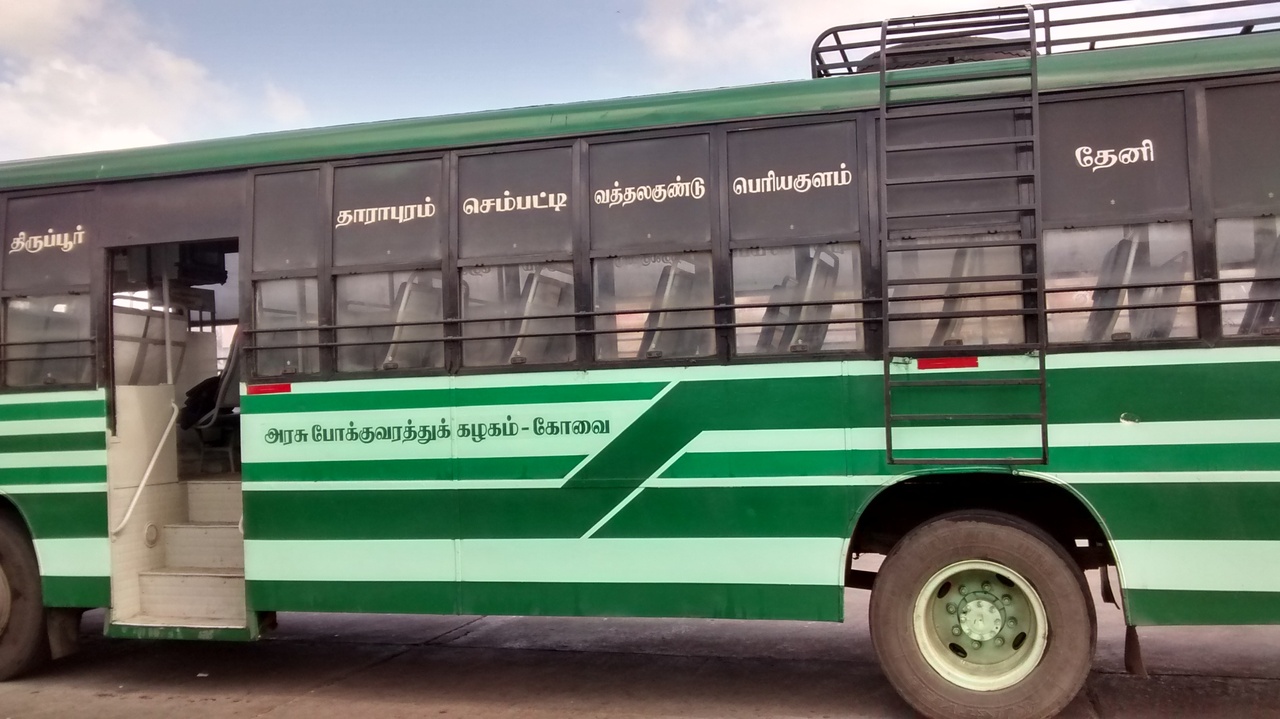
TNSTC Coimbatore on a Theni trip